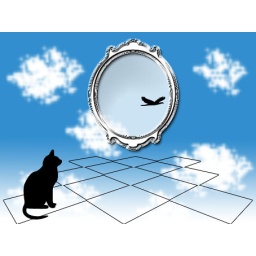
cat in the sky